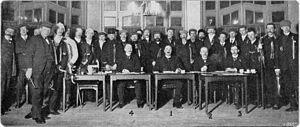
L'Elfstedentocht est une course mythique d'endurance en patinage de vitesse, très populaire aux Pays-Bas.